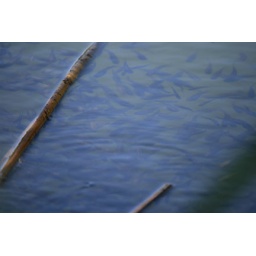
there were hundreds of fish in the lake